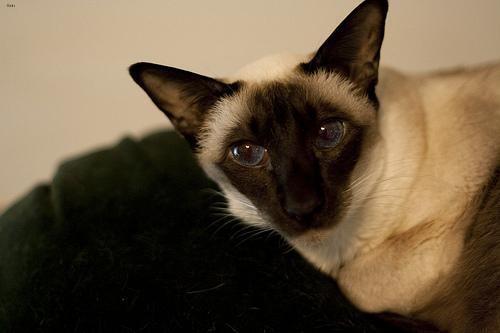
Siamese